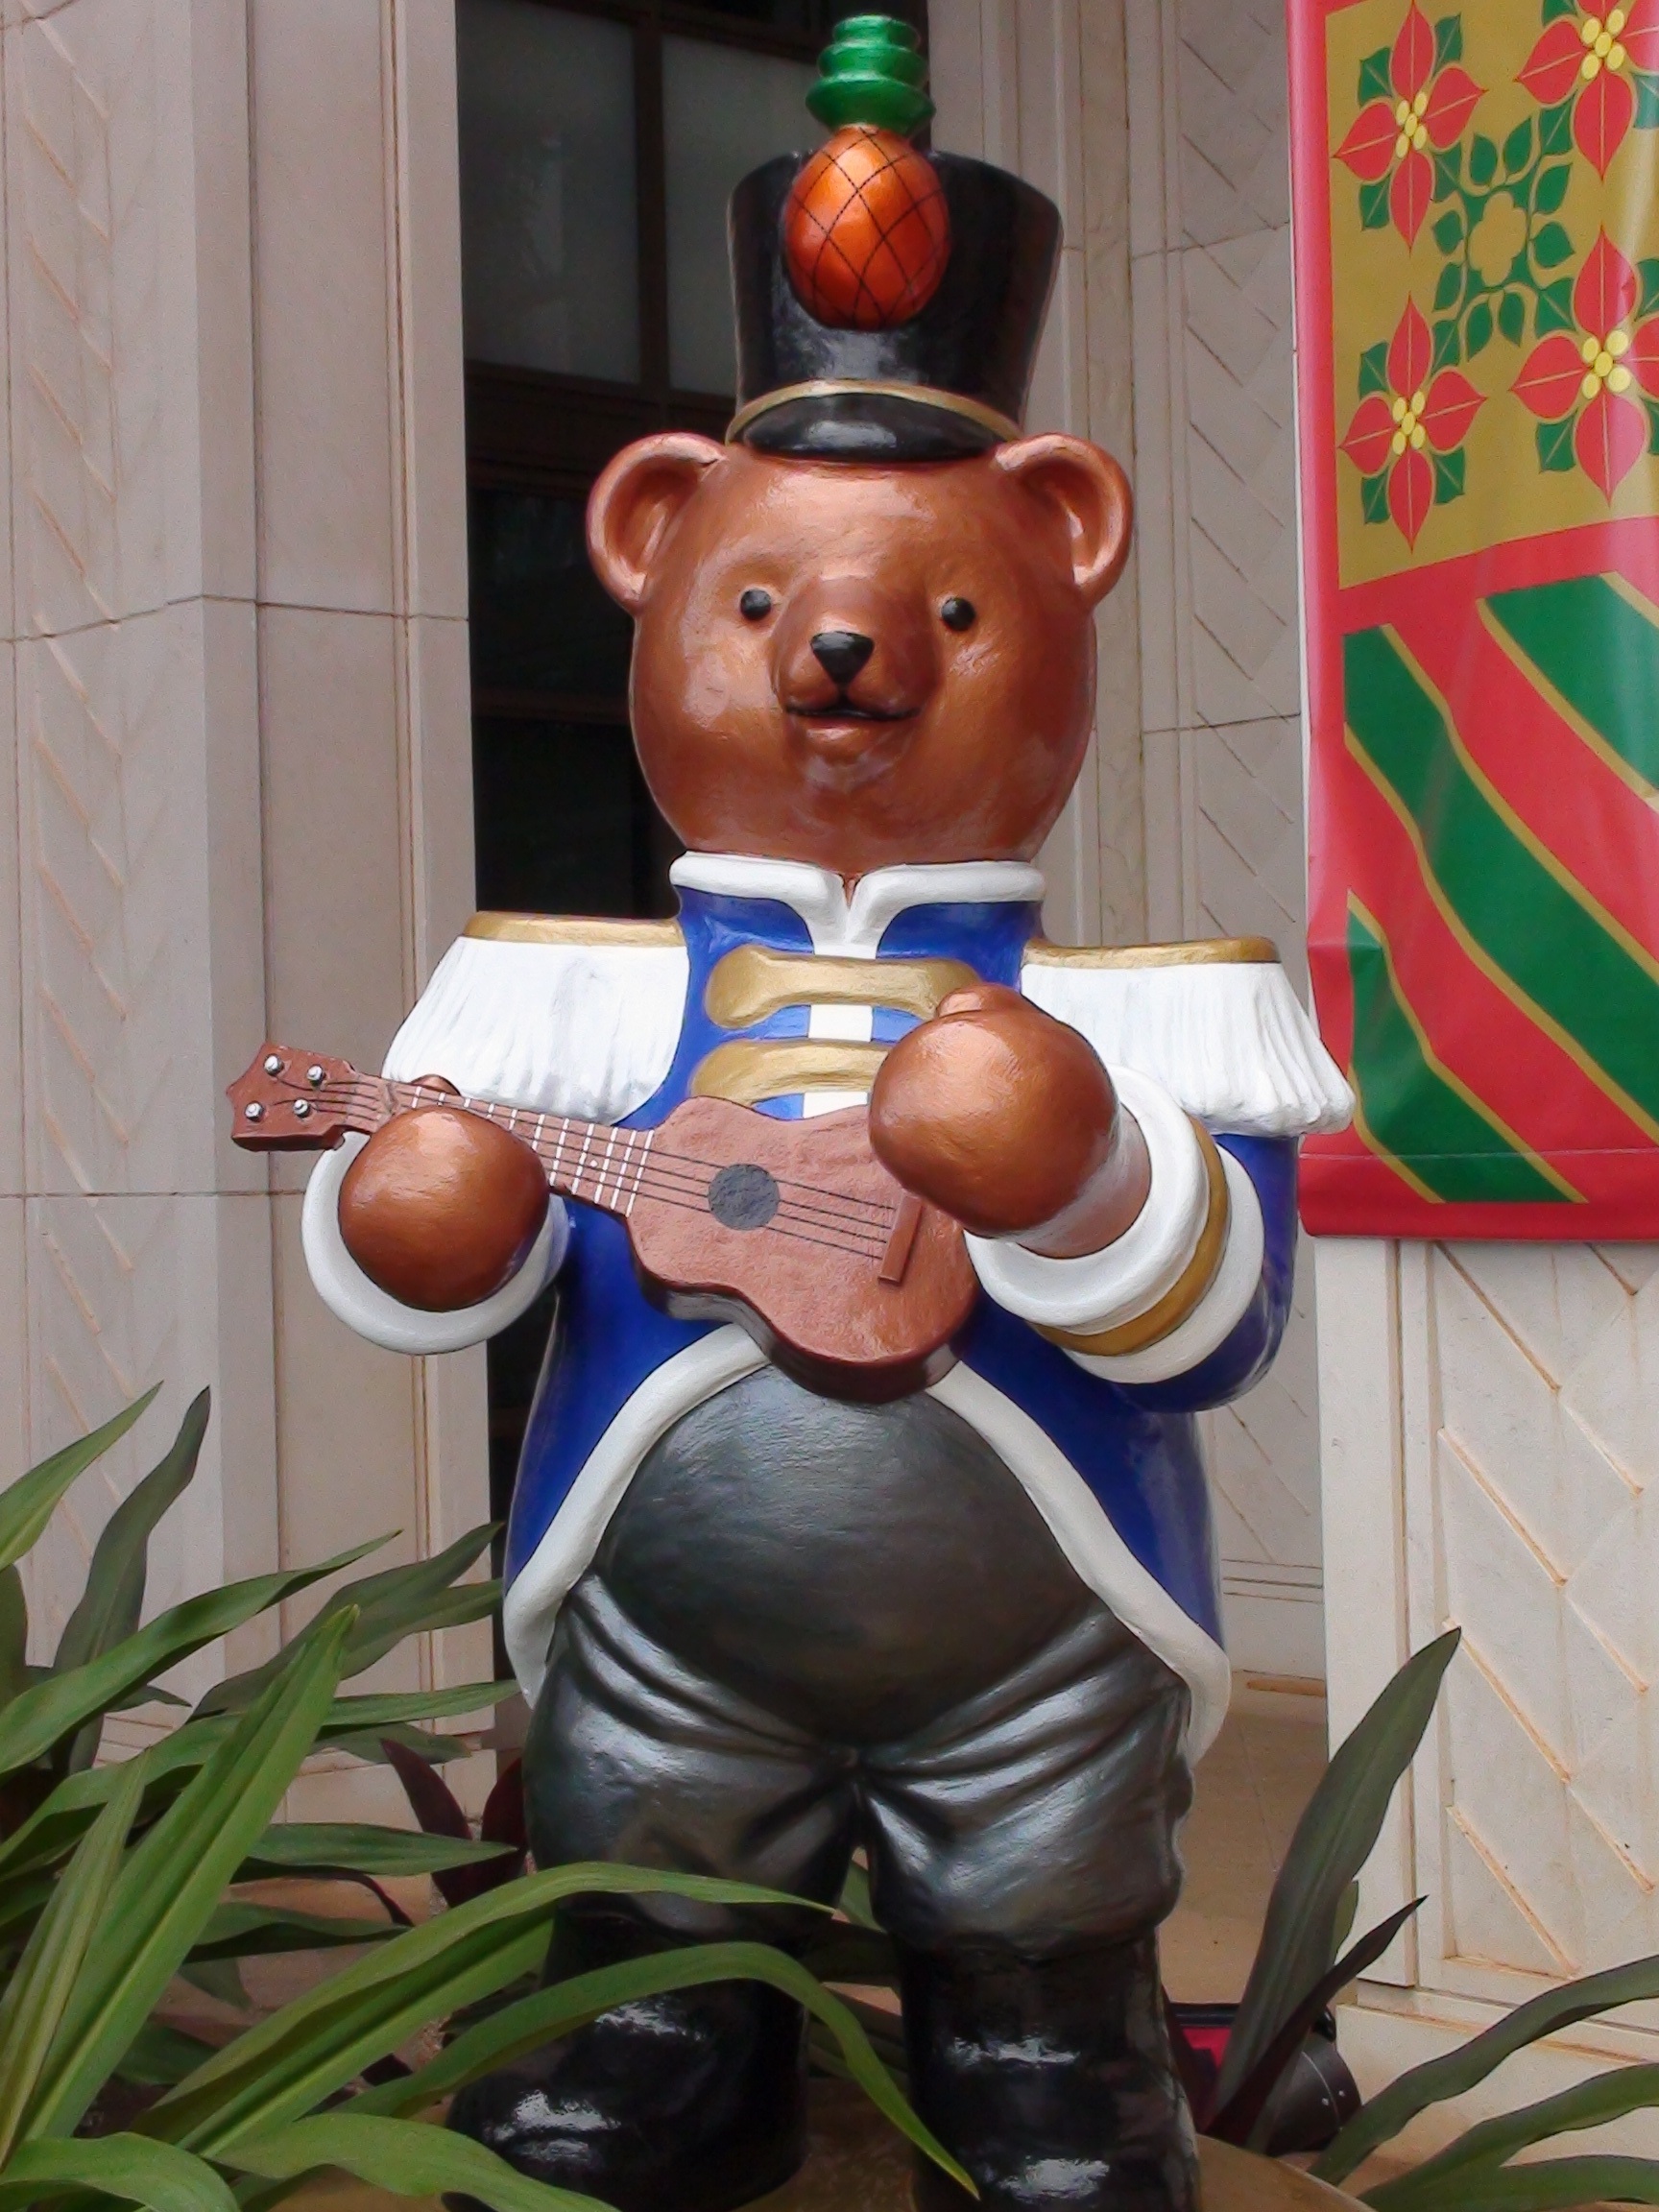
cute, monument, bear, statue, hat, christmas, toy, art, fun, ukulele, decorative, seasonal, funny, december, xmas